Sapeh

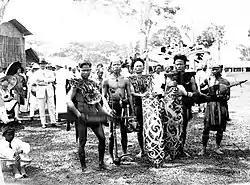
Some of the Dayak performers of Erau festival in Tenggarong, 1899.

The sampeh was first performed in public during the Tenggarong's native festival of Erau in the 13th century. Since then, the popularity of sapeh later spread to other regions of Kalimantan, even deep into the inland of the island in the west of Tenggarong. An electric version was patented in East Kalimantan. Nowadays, it is played among the Dayak multiethnic community. In recent times, the sapeh was introduced to the northern and western regions of the island such as North Kalimantan, West Kalimantan and the Malaysian state of Sarawak by the natives of Kayan River.